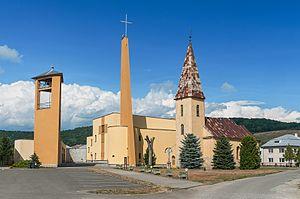
Ľubiša est un village de Slovaquie situé dans la région de Prešov.